Parahyangan (train)

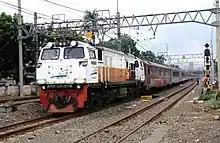
"Argo Parahyangan" at Pisangan Timur, Pulo Gadung, East Jakarta, 2020

The "Argo Parahyangan" had operated with trainsets consisting of three to four executive class cars (former "Argo Gede" cars) and two to three business class cars (former "Parahyangan" cars). Since 2010, "Argo Parahyangan" train also became the first Argo class train to have a class other than the executive class.